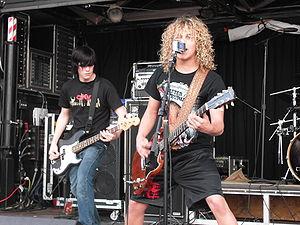
Crooked X est un groupe musical américain de hard rock, originaire de Coweta, en Oklahoma. Le groupe est composé de Kevin Currie, Jesse Cooper, Boomer Simpson et de Bradd Johnson.